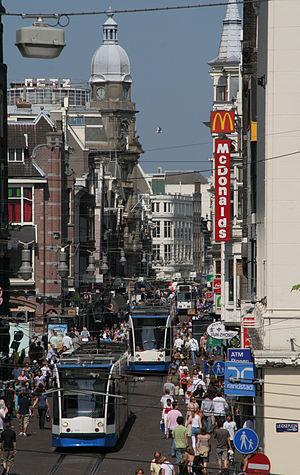
Leidsestraat est une rue commerçante très animée d'Amsterdam.